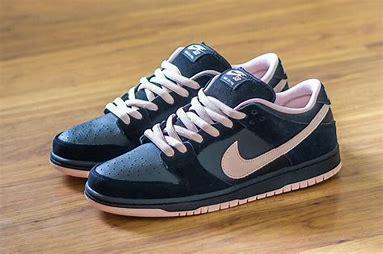
Brand: Nike
Model: SB Dunk